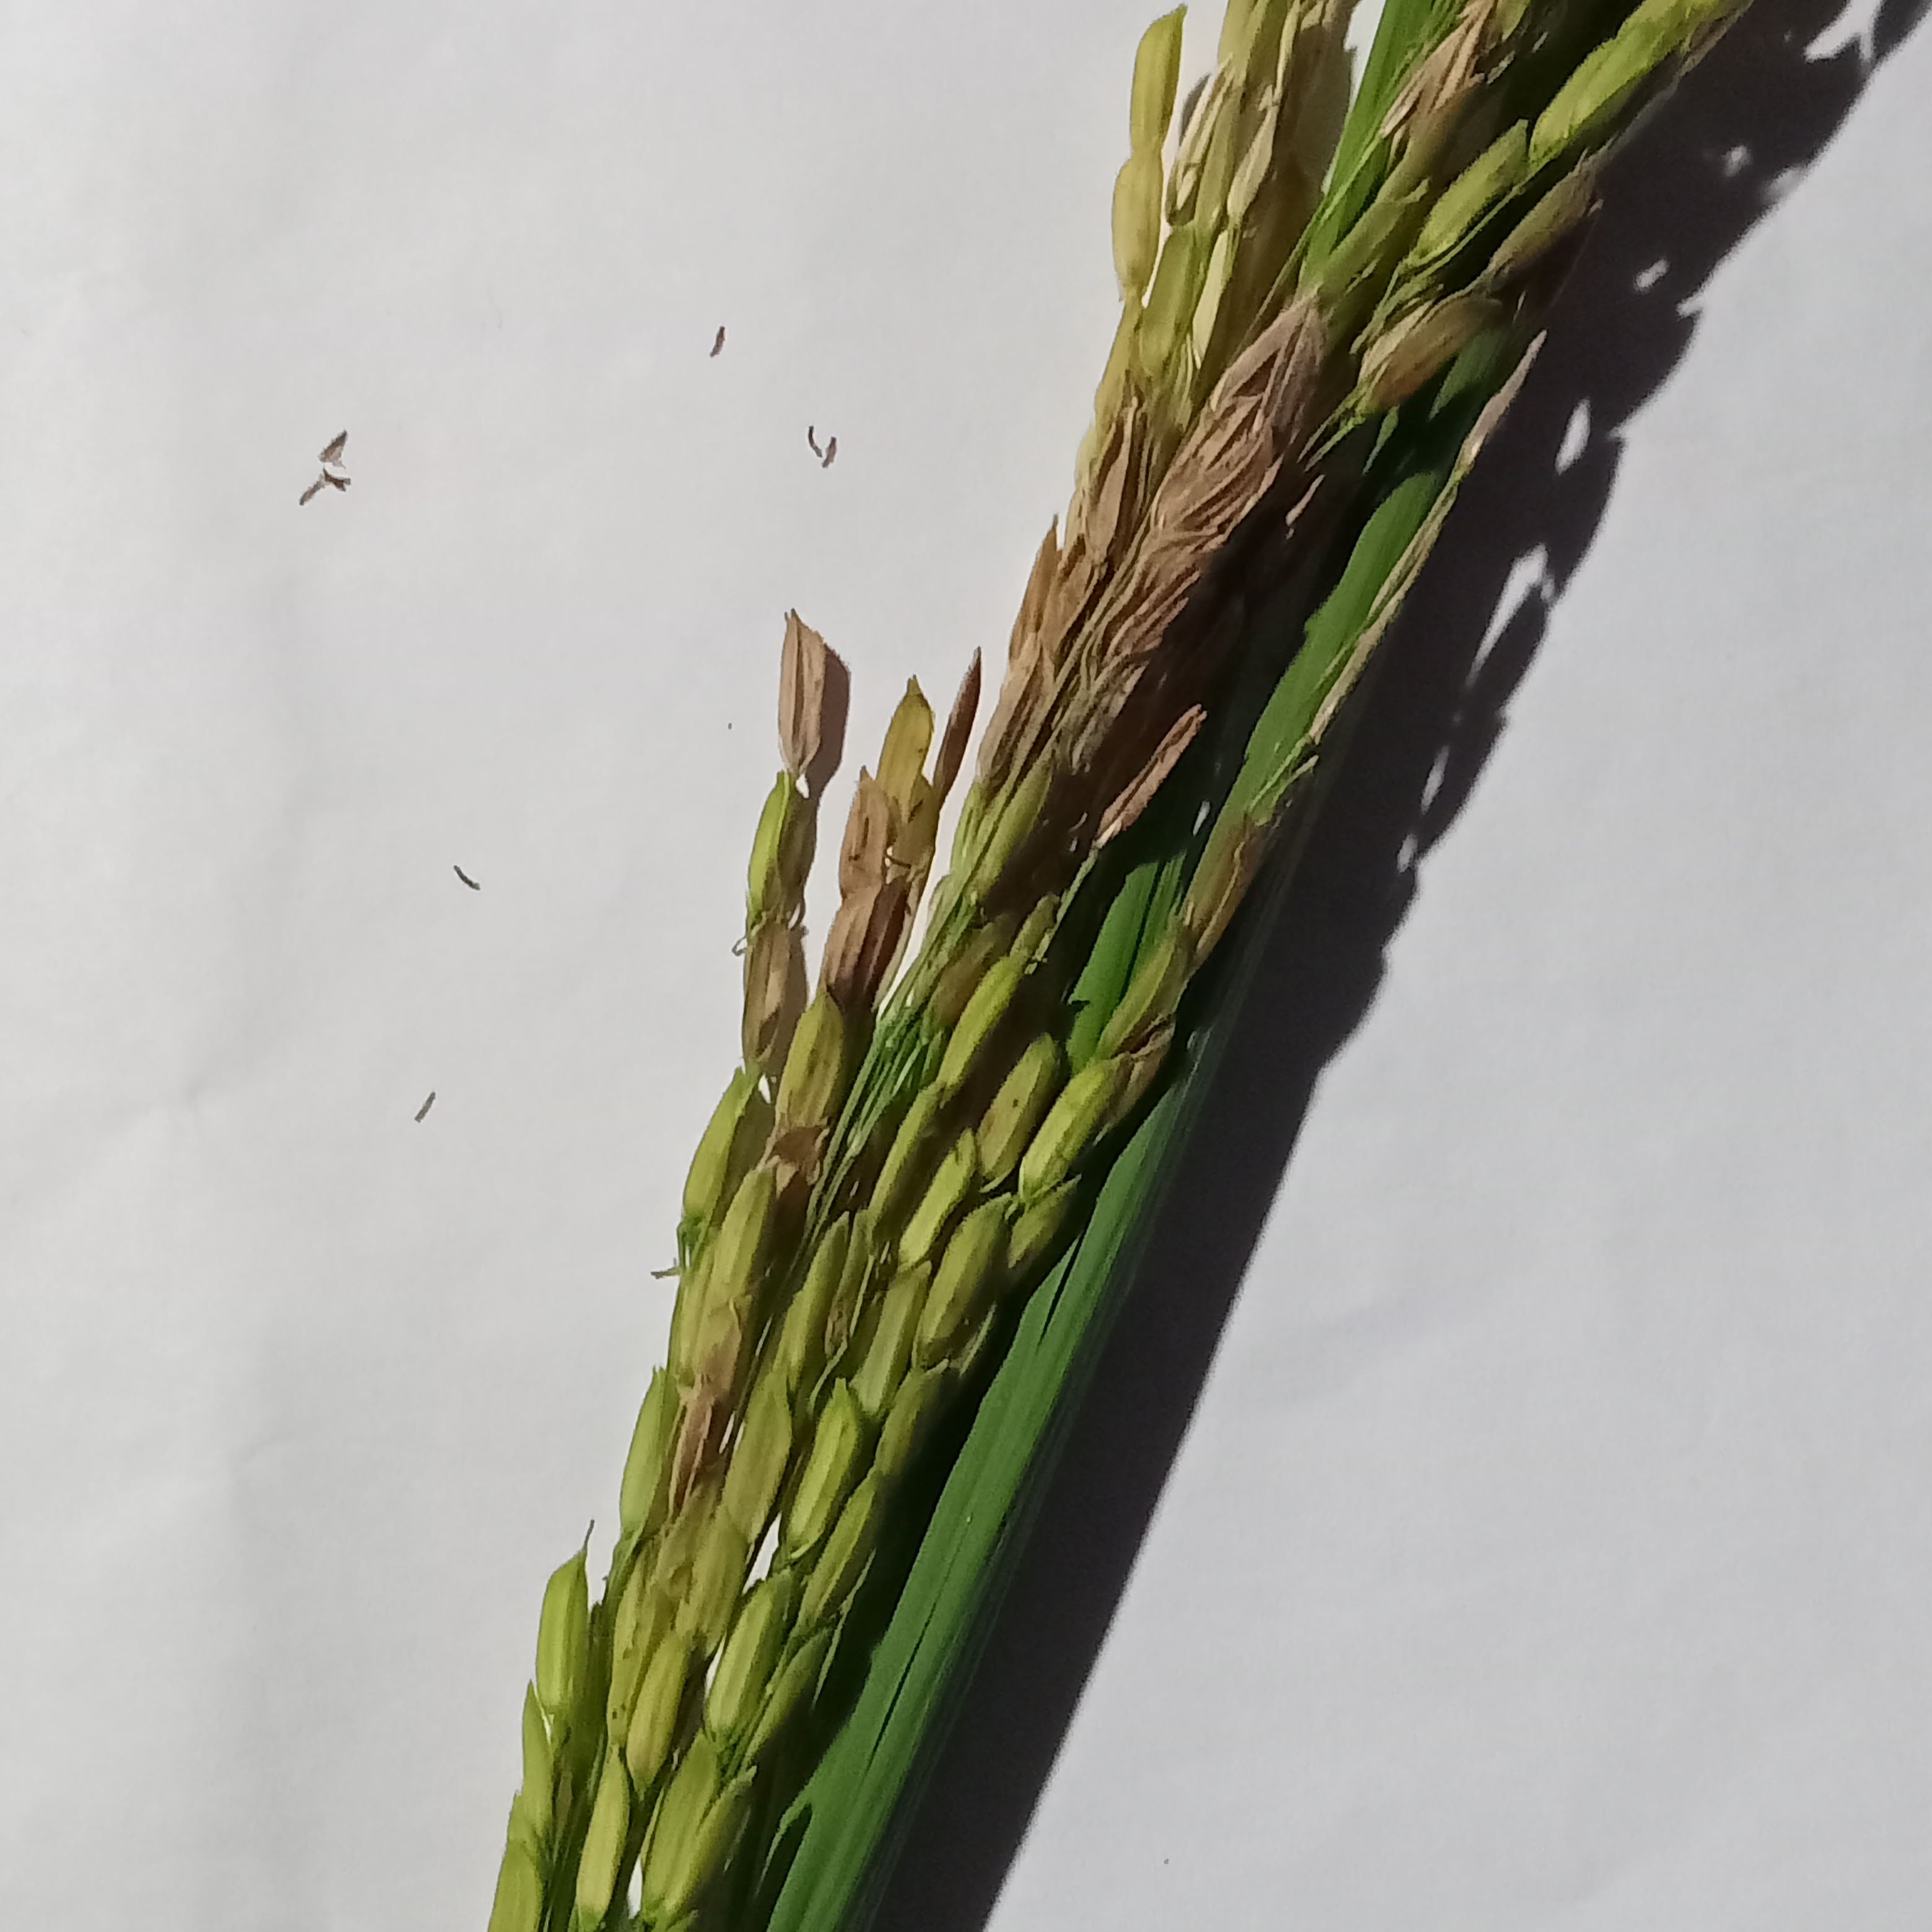
Nhãn: Bệnh Đạo ôn lá và cổ bông (Rice leaf and neck blast)